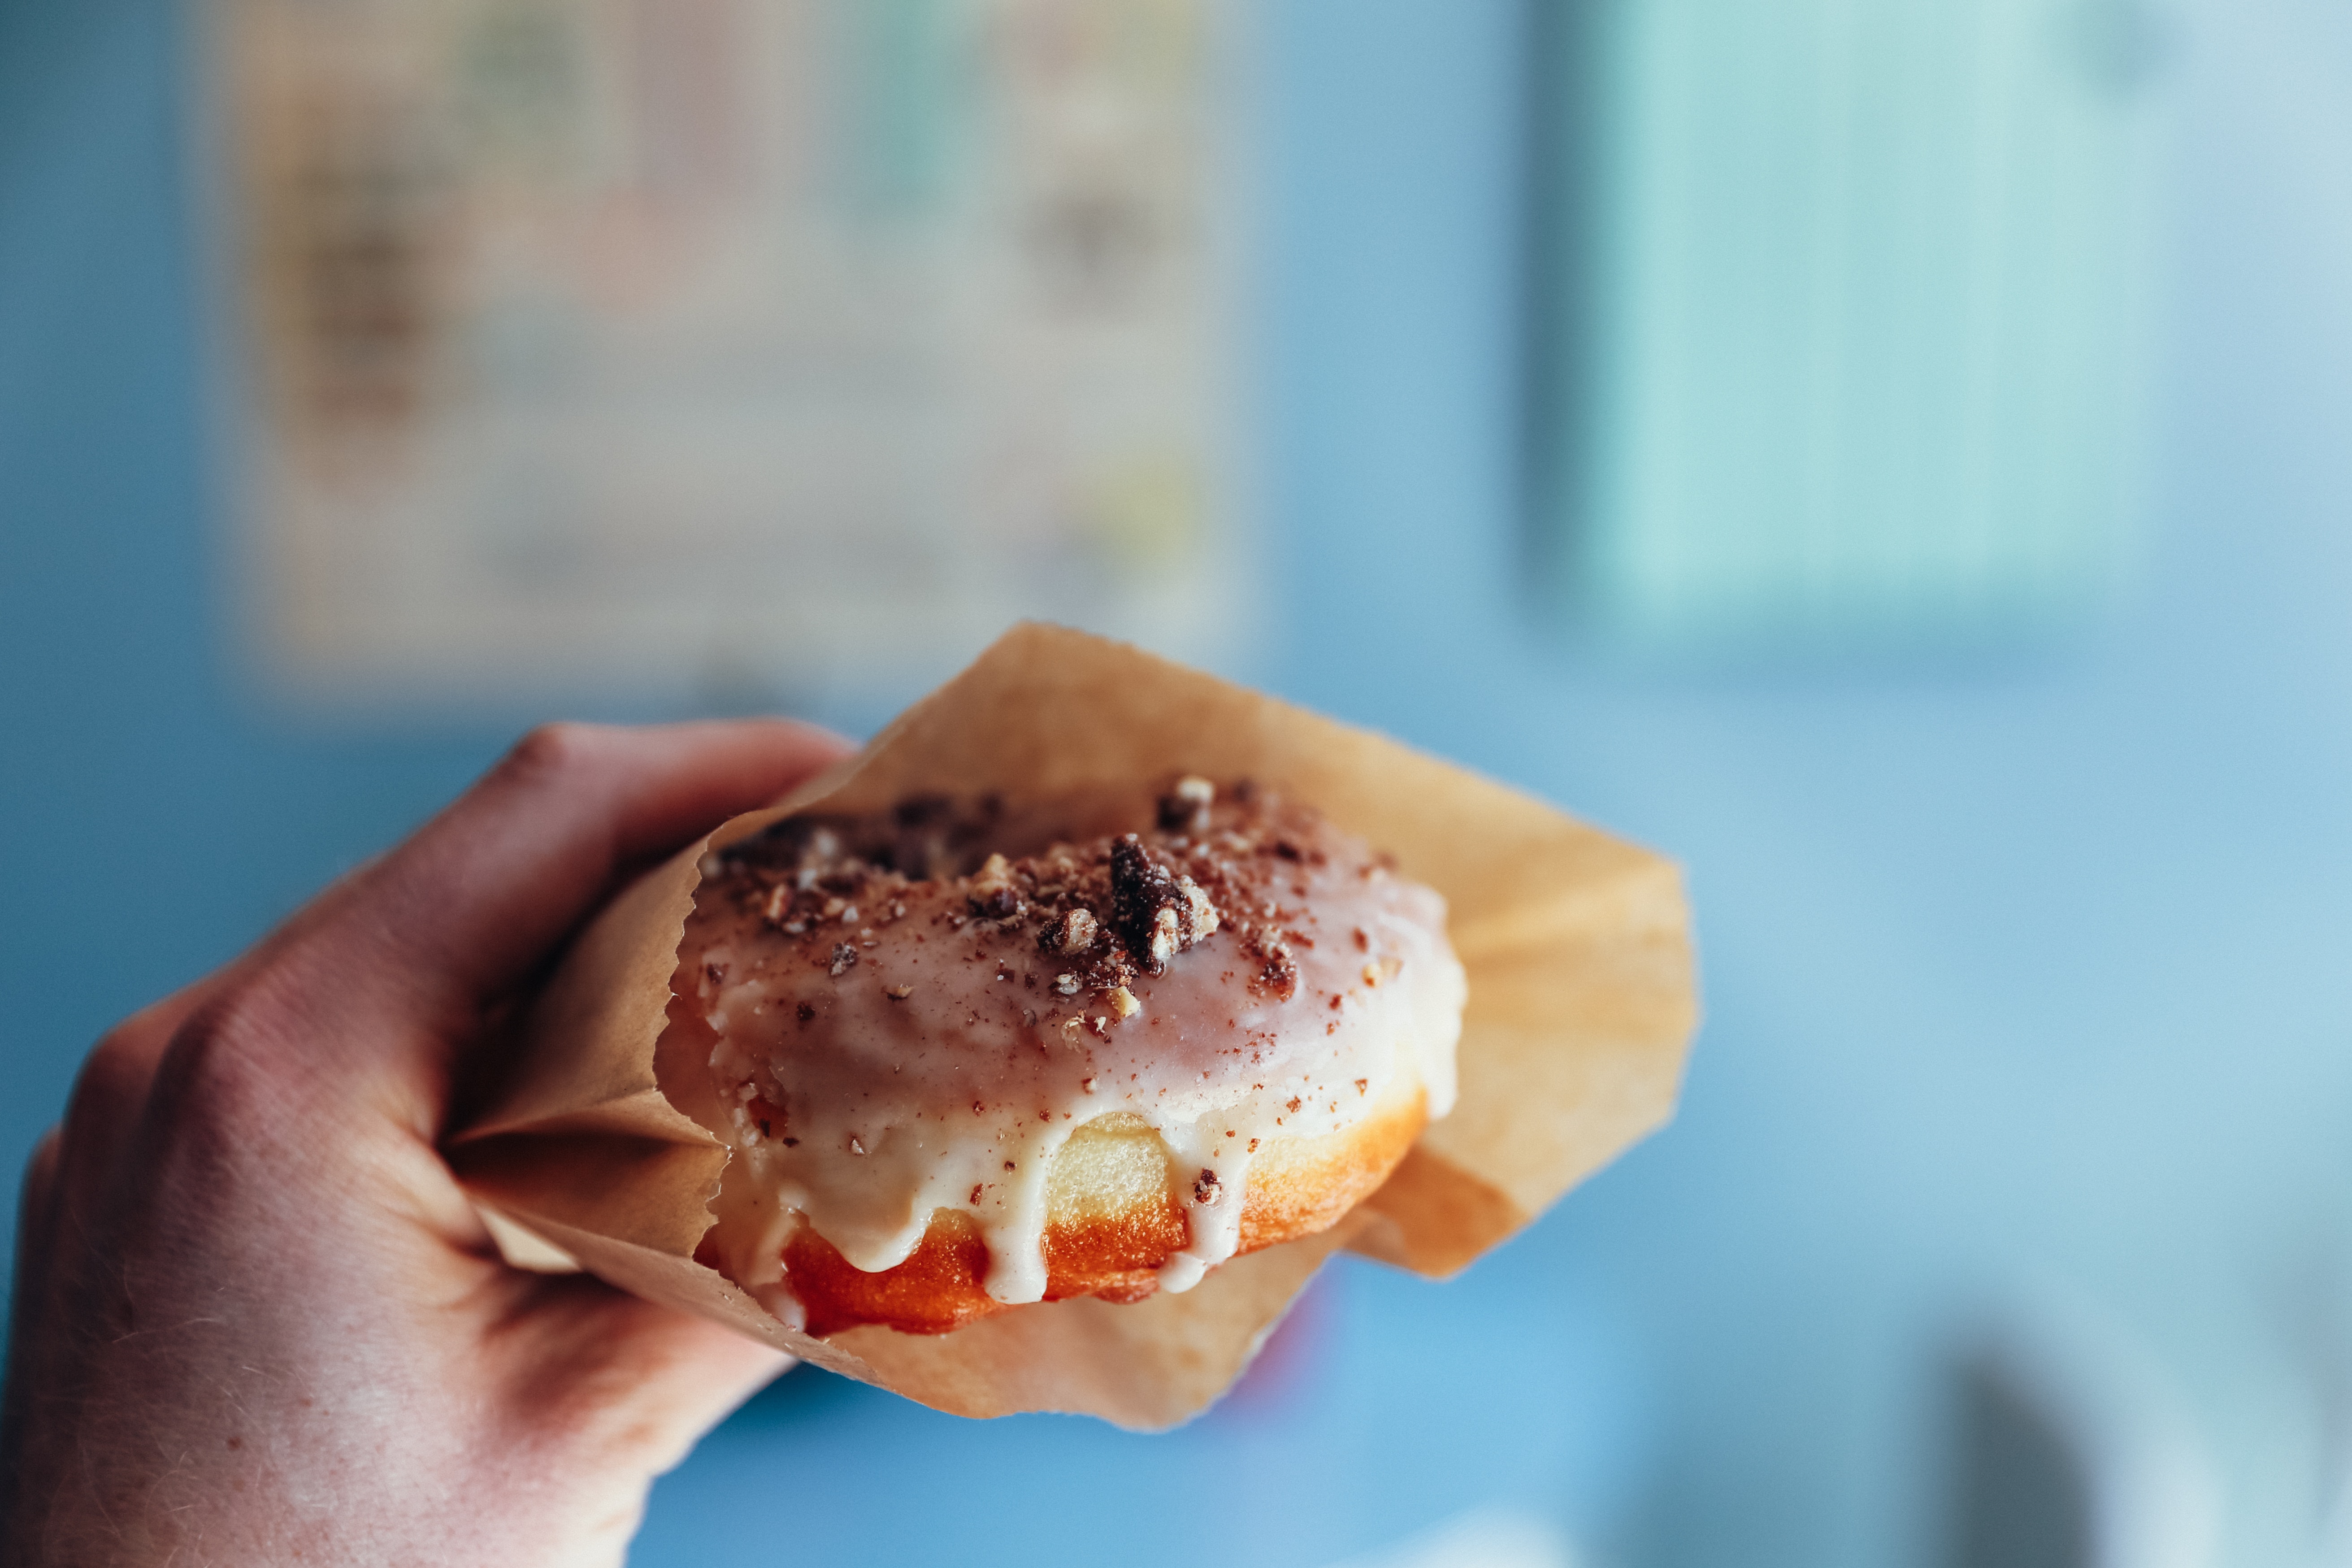
food, dish, cuisine, ingredient, junk food, snack, baked goods, dessert, finger food, american food